Parc des sports de Marville

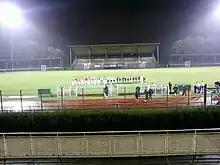
Presentation-alfortville-beauvais.jpg

The Parc départemental des sports de Marville ("Marville Departmental Sports Park"), commonly called Parc des sports de Marville or just Parc de Marville, is a public sports and leisure complex stretching across the municipalities of La Courneuve and Saint-Denis, France. Activities on offer include various football codes, beach volley, track and field, archery, sport shooting and swimming.